Sandakan Death Marches

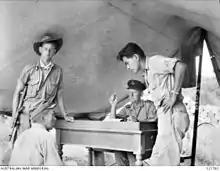
Sergeant Hosotani Naoji (left, seated) of the "Kenpeitai" (Japanese military police) at Sandakan is interrogated by Squadron Leader F. G. Birchall (second right) of the Missing Servicemen Section and Sergeant Mamo (right) of the Allied Translator and Interpreter Section on 26 October 1945. Naoji confessed to shooting two Australian POWs and five Chinese civilians. (Photographer: Frank Burke.)

Approximately 250 people were left at Sandakan after the second march departed. Most prisoners were so ill that the Japanese initially intended to let them starve to death, forcing many to scavenge in the surrounding forest for food. However, on 9 June 1945 it was decided to send another group of 75 men on a final march. The remaining men were so weak that none survived beyond . As each man collapsed from exhaustion, he was shot by a Japanese guard. All remaining prisoners left at Sandakan who could not walk either were killed or died from a combination of starvation and sickness before the Japanese surrender on 15 August 1945. Many Japanese soldiers also died from starvation, with some even turning to cannibalism in order to preserve their fighting effectiveness.